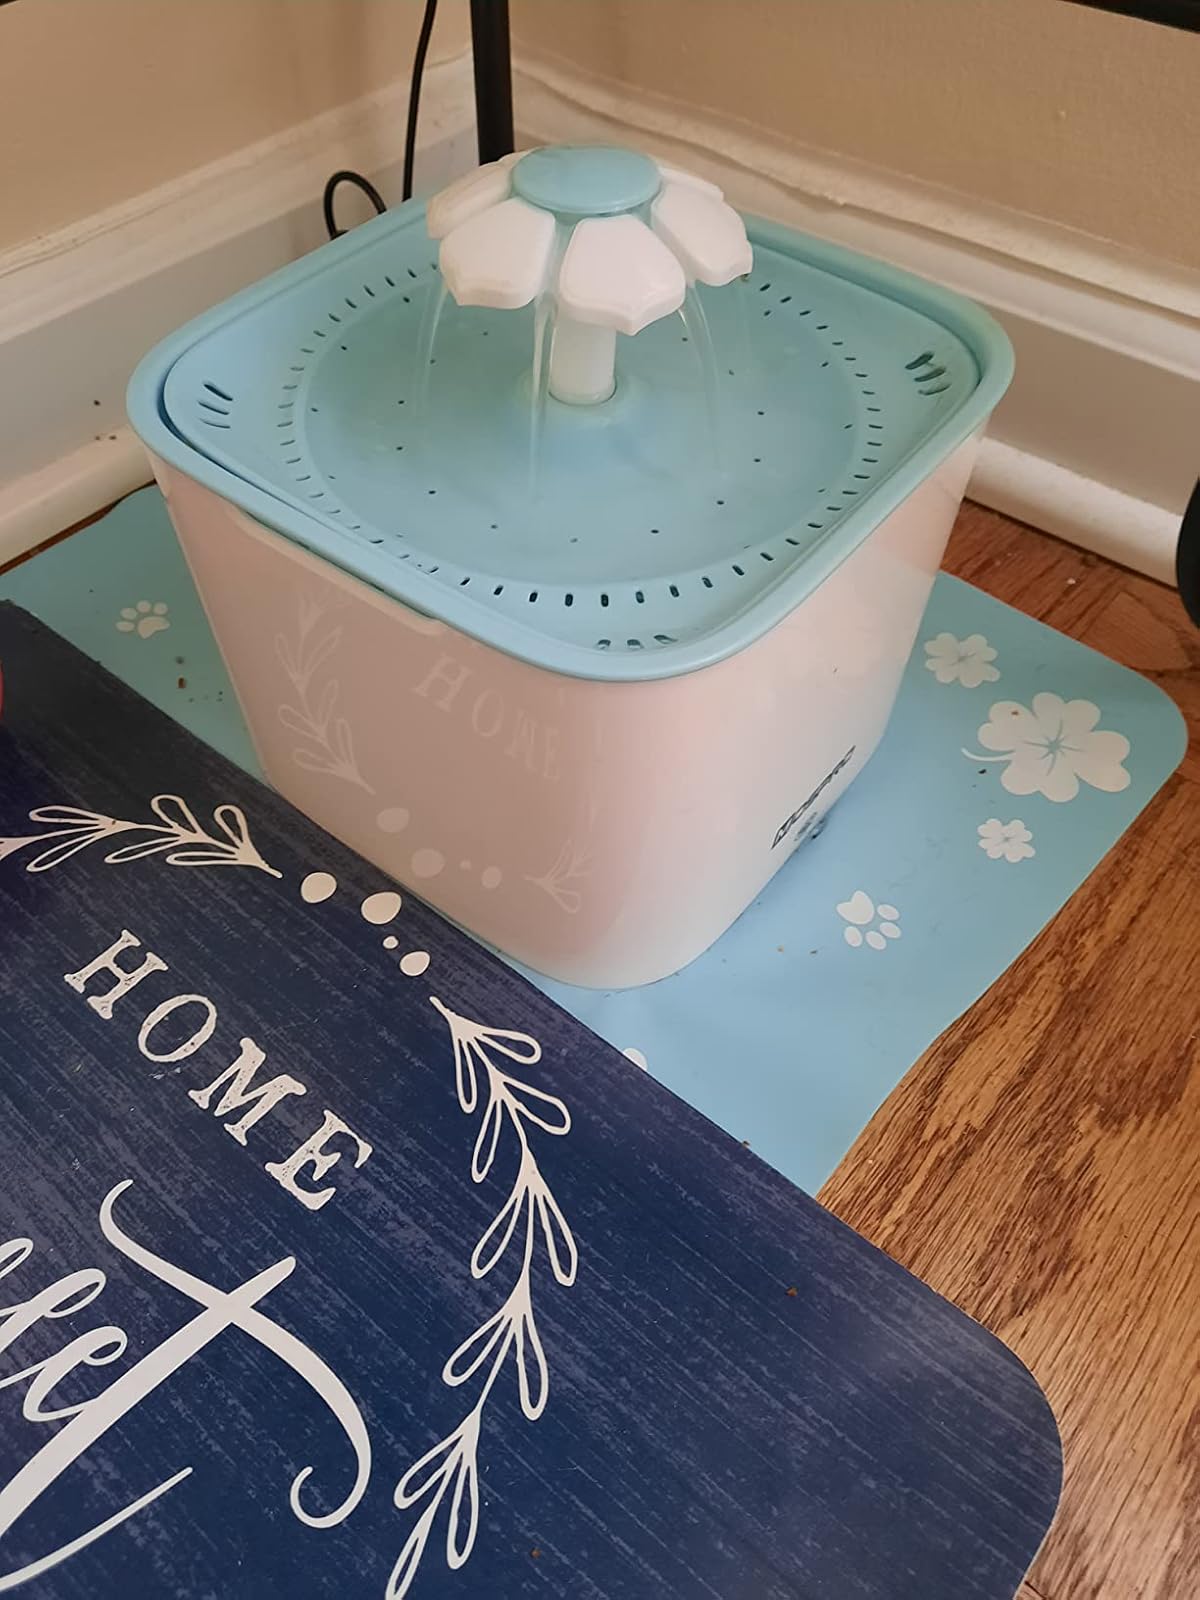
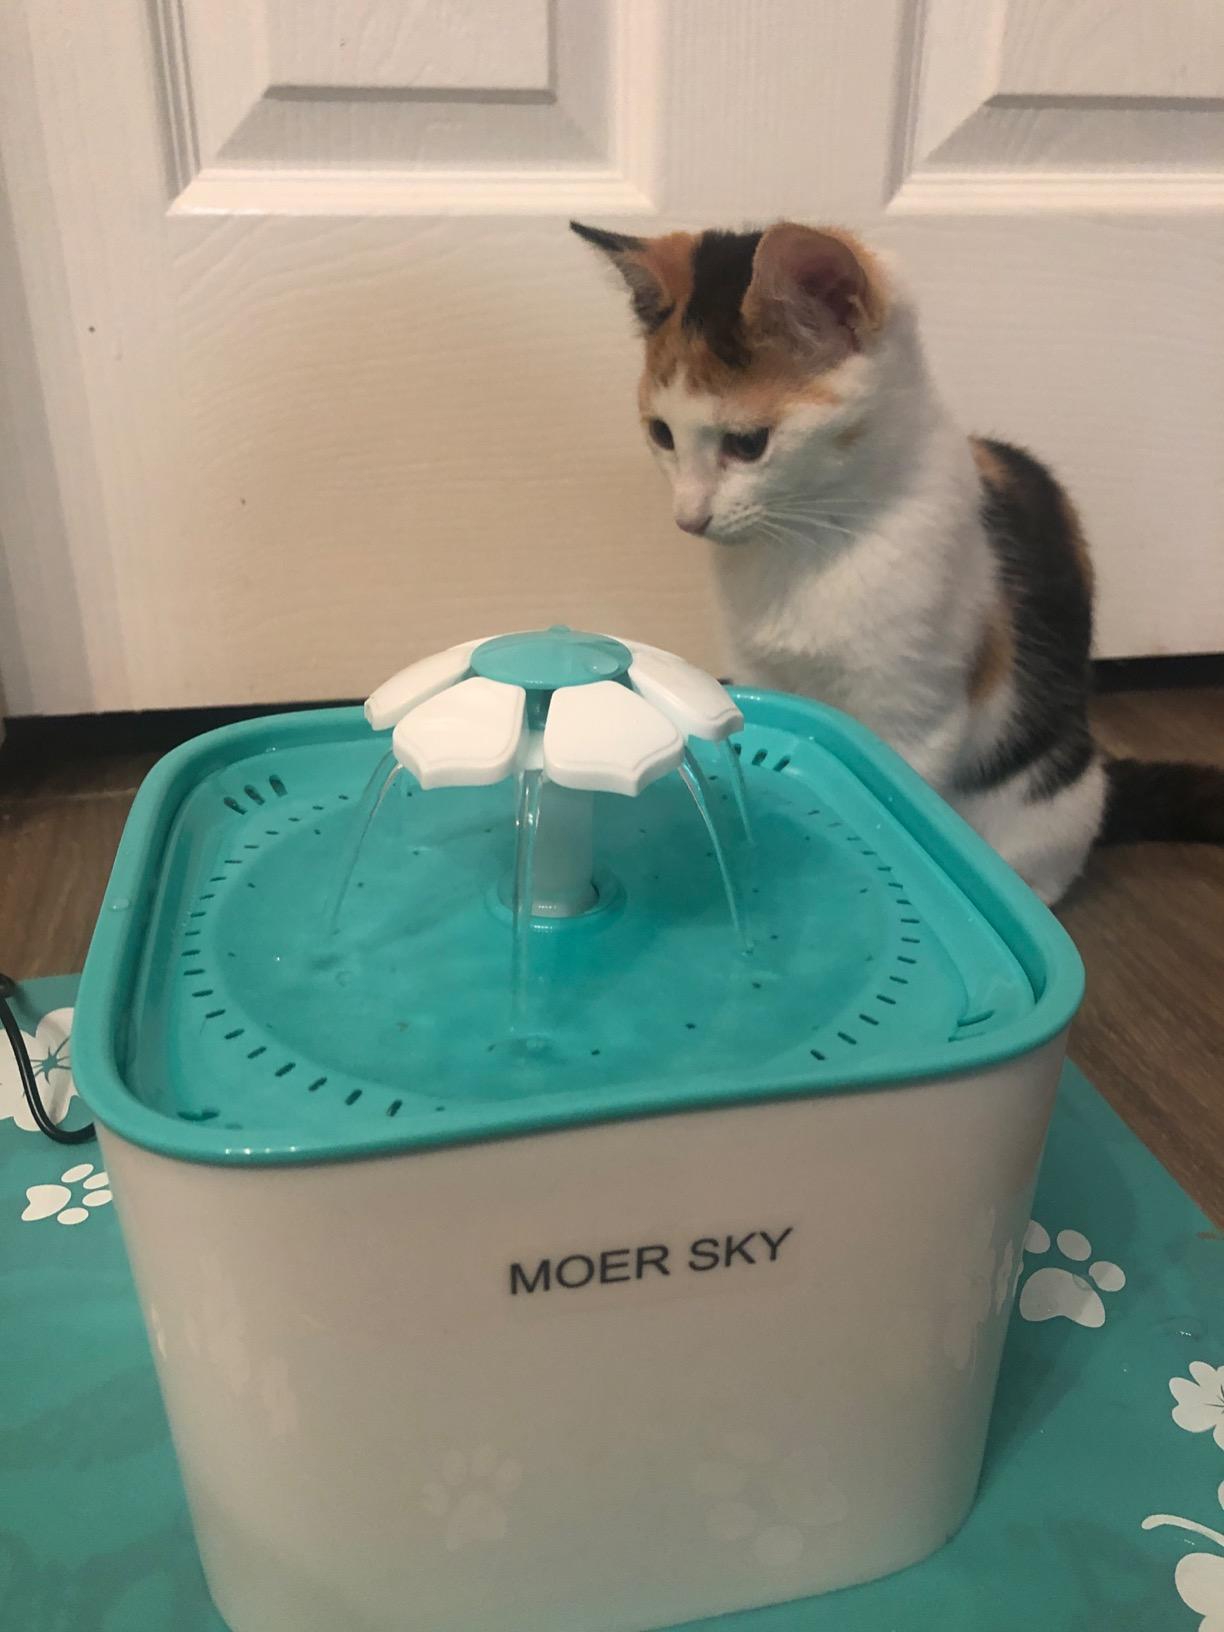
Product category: items_bowl
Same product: no